List of mammals of Malaysia

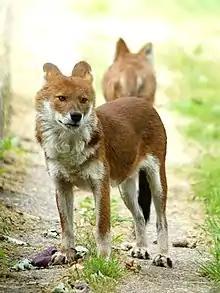
Dhole

There are over 260 species of carnivorans, the majority of which feed primarily on meat. They have a characteristic skull shape and dentition.